Pfyn culture

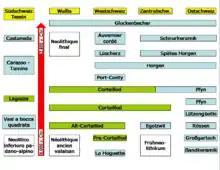
Dates and locations of prehistoric Swiss cultures

Some evidence of metal working has been found in the region between Lake Constance and Lake Zürich from about the time period of the Pfyn culture. Unfortunately, most of the metal comes from isolated finds and so is poorly dated. However, a copper wire and dagger from the Pfyn era were found at Reute in Appenzell Ausserrhoden as well as crucibles and casting spills.